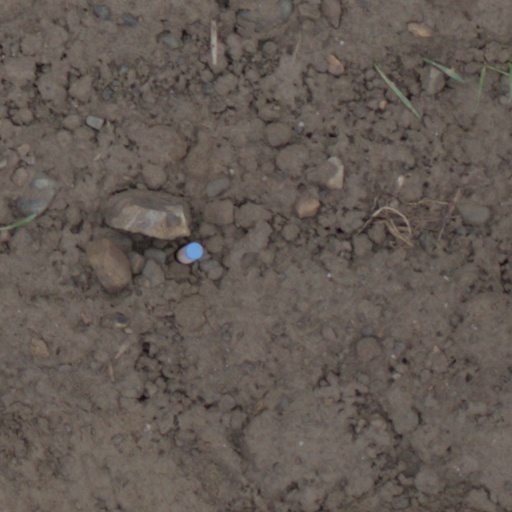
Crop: wheat